Christine Aidala

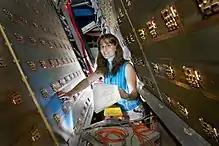
Christine Aidala, American physicist

Christine Angela Aidala is an American high-energy nuclear physicist, Alfred P. Sloan Research Fellow and Associate Professor of Physics at the University of Michigan. She studies nucleon structure and parton dynamics in quantum chromodynamics.